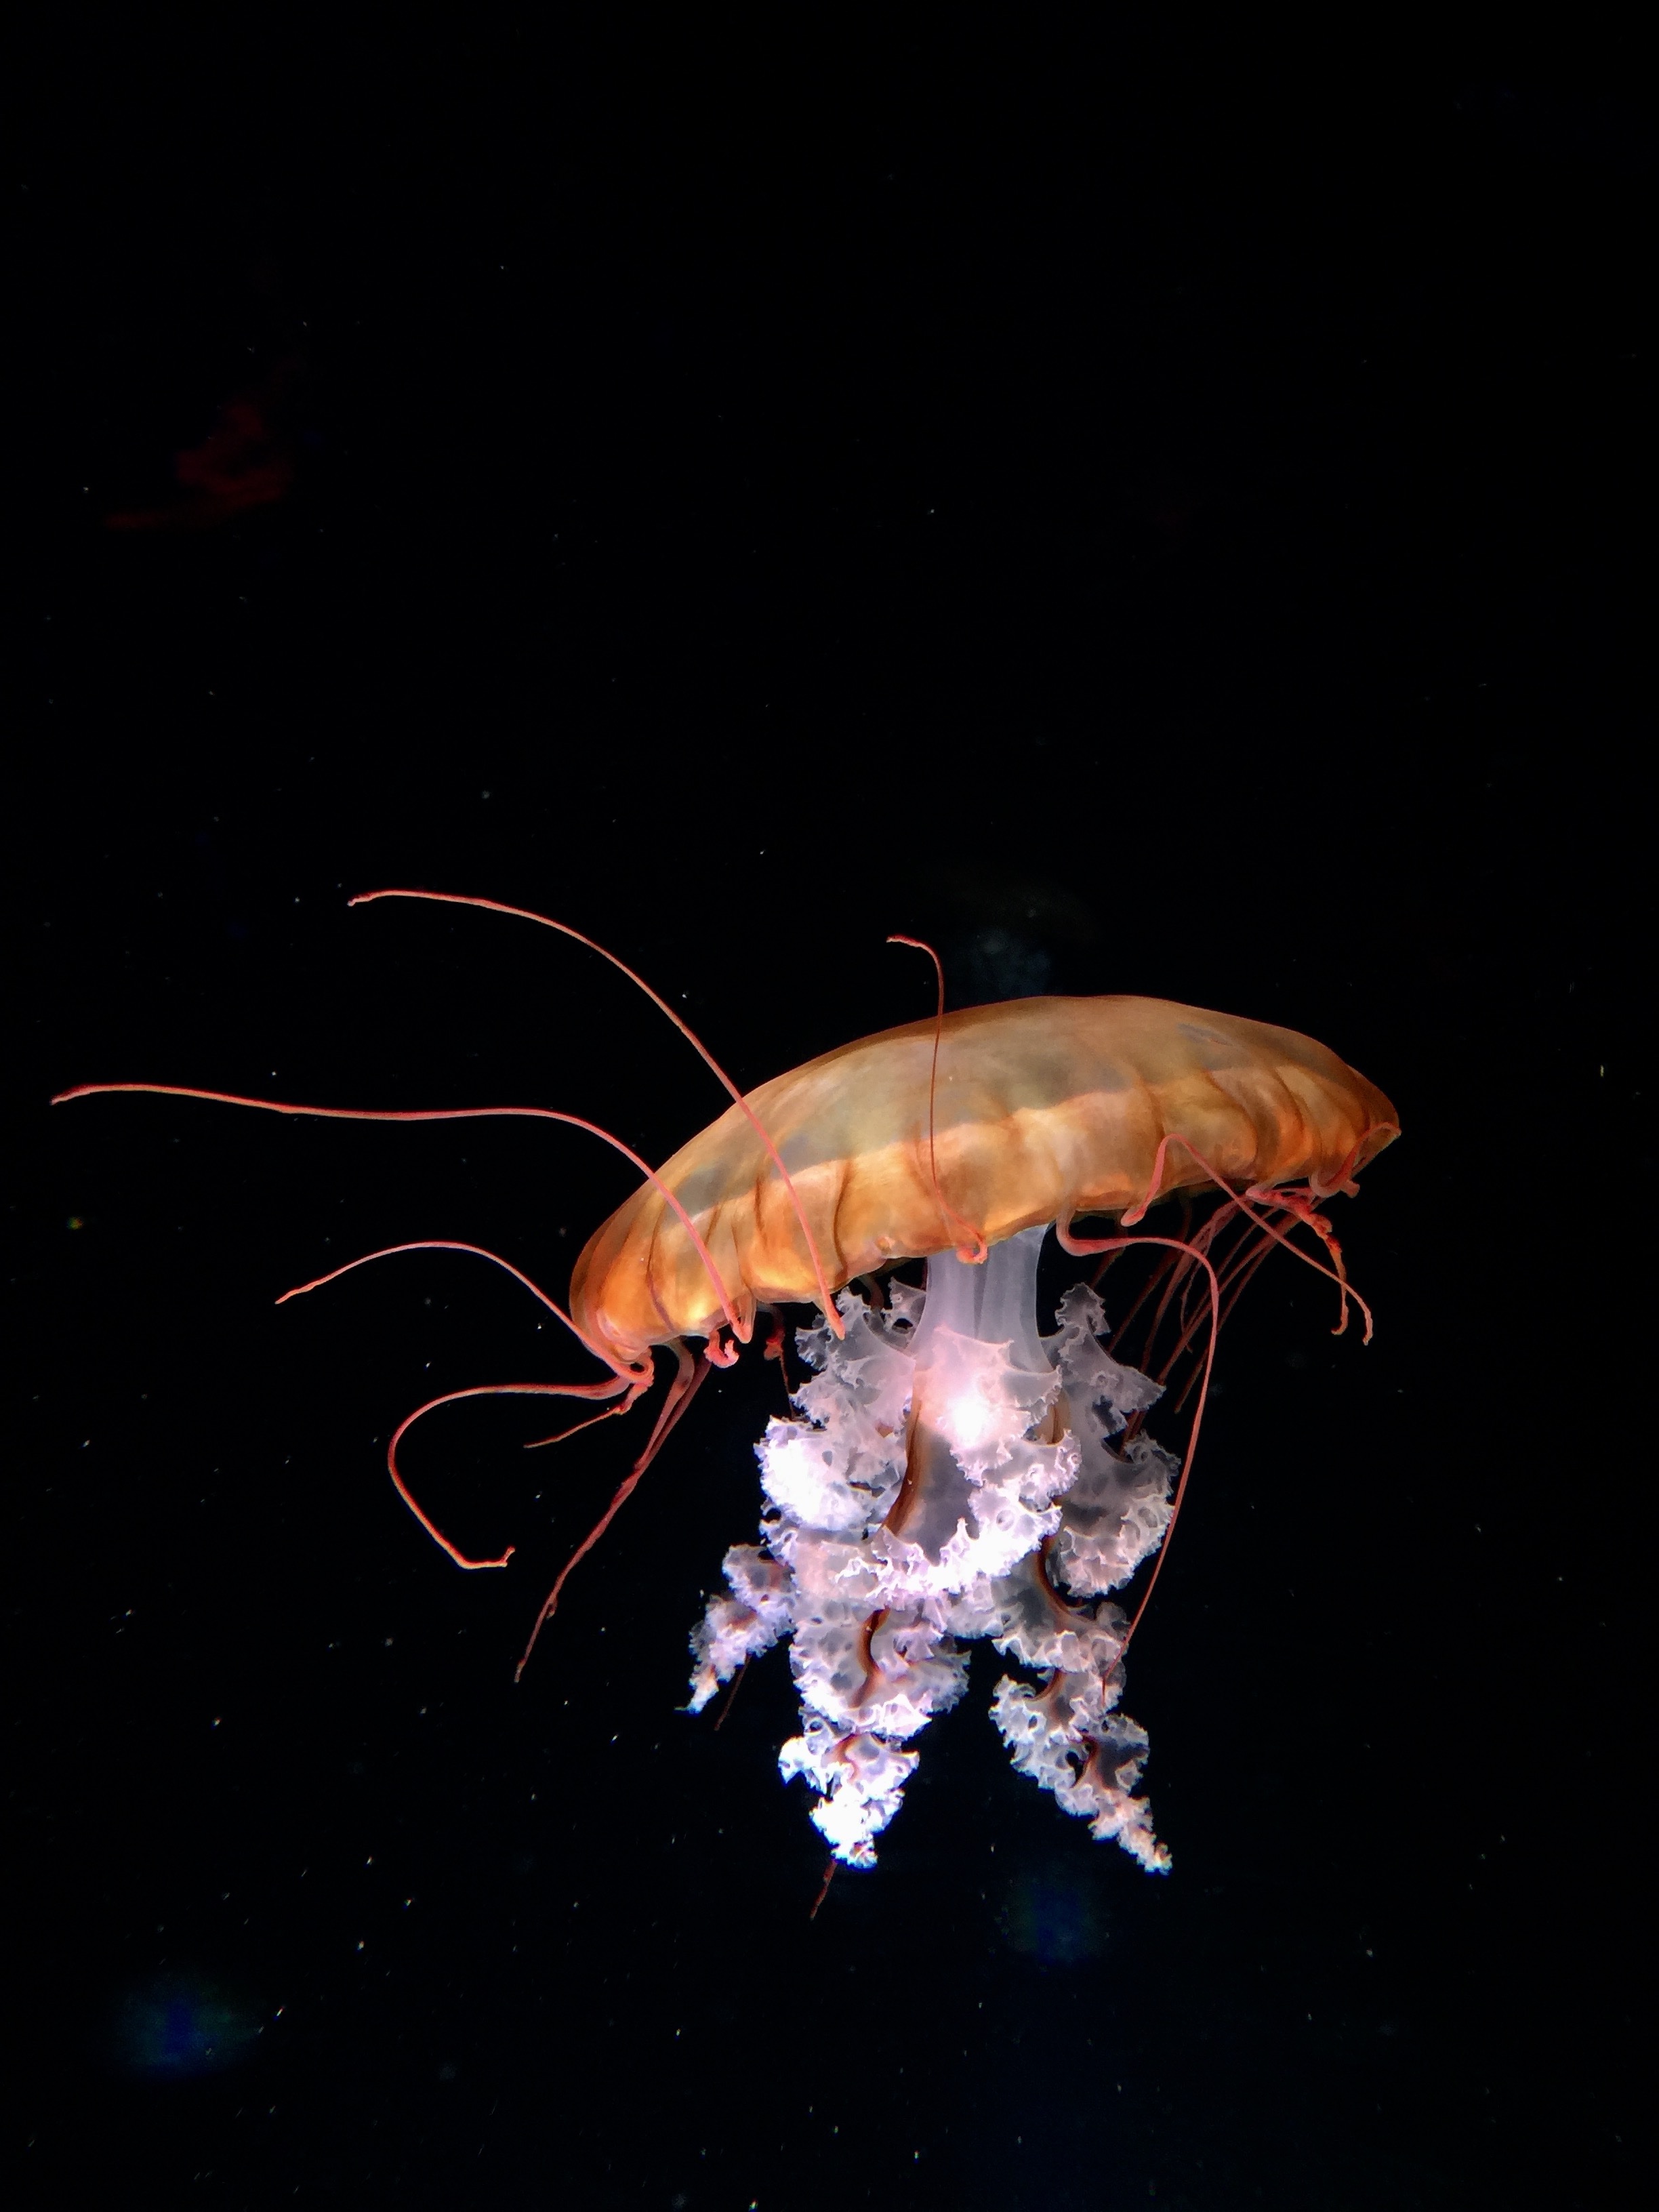
light, biology, jellyfish, invertebrate, macro photography, marine biology, marine invertebrates